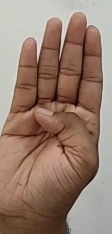
ASL sign: B